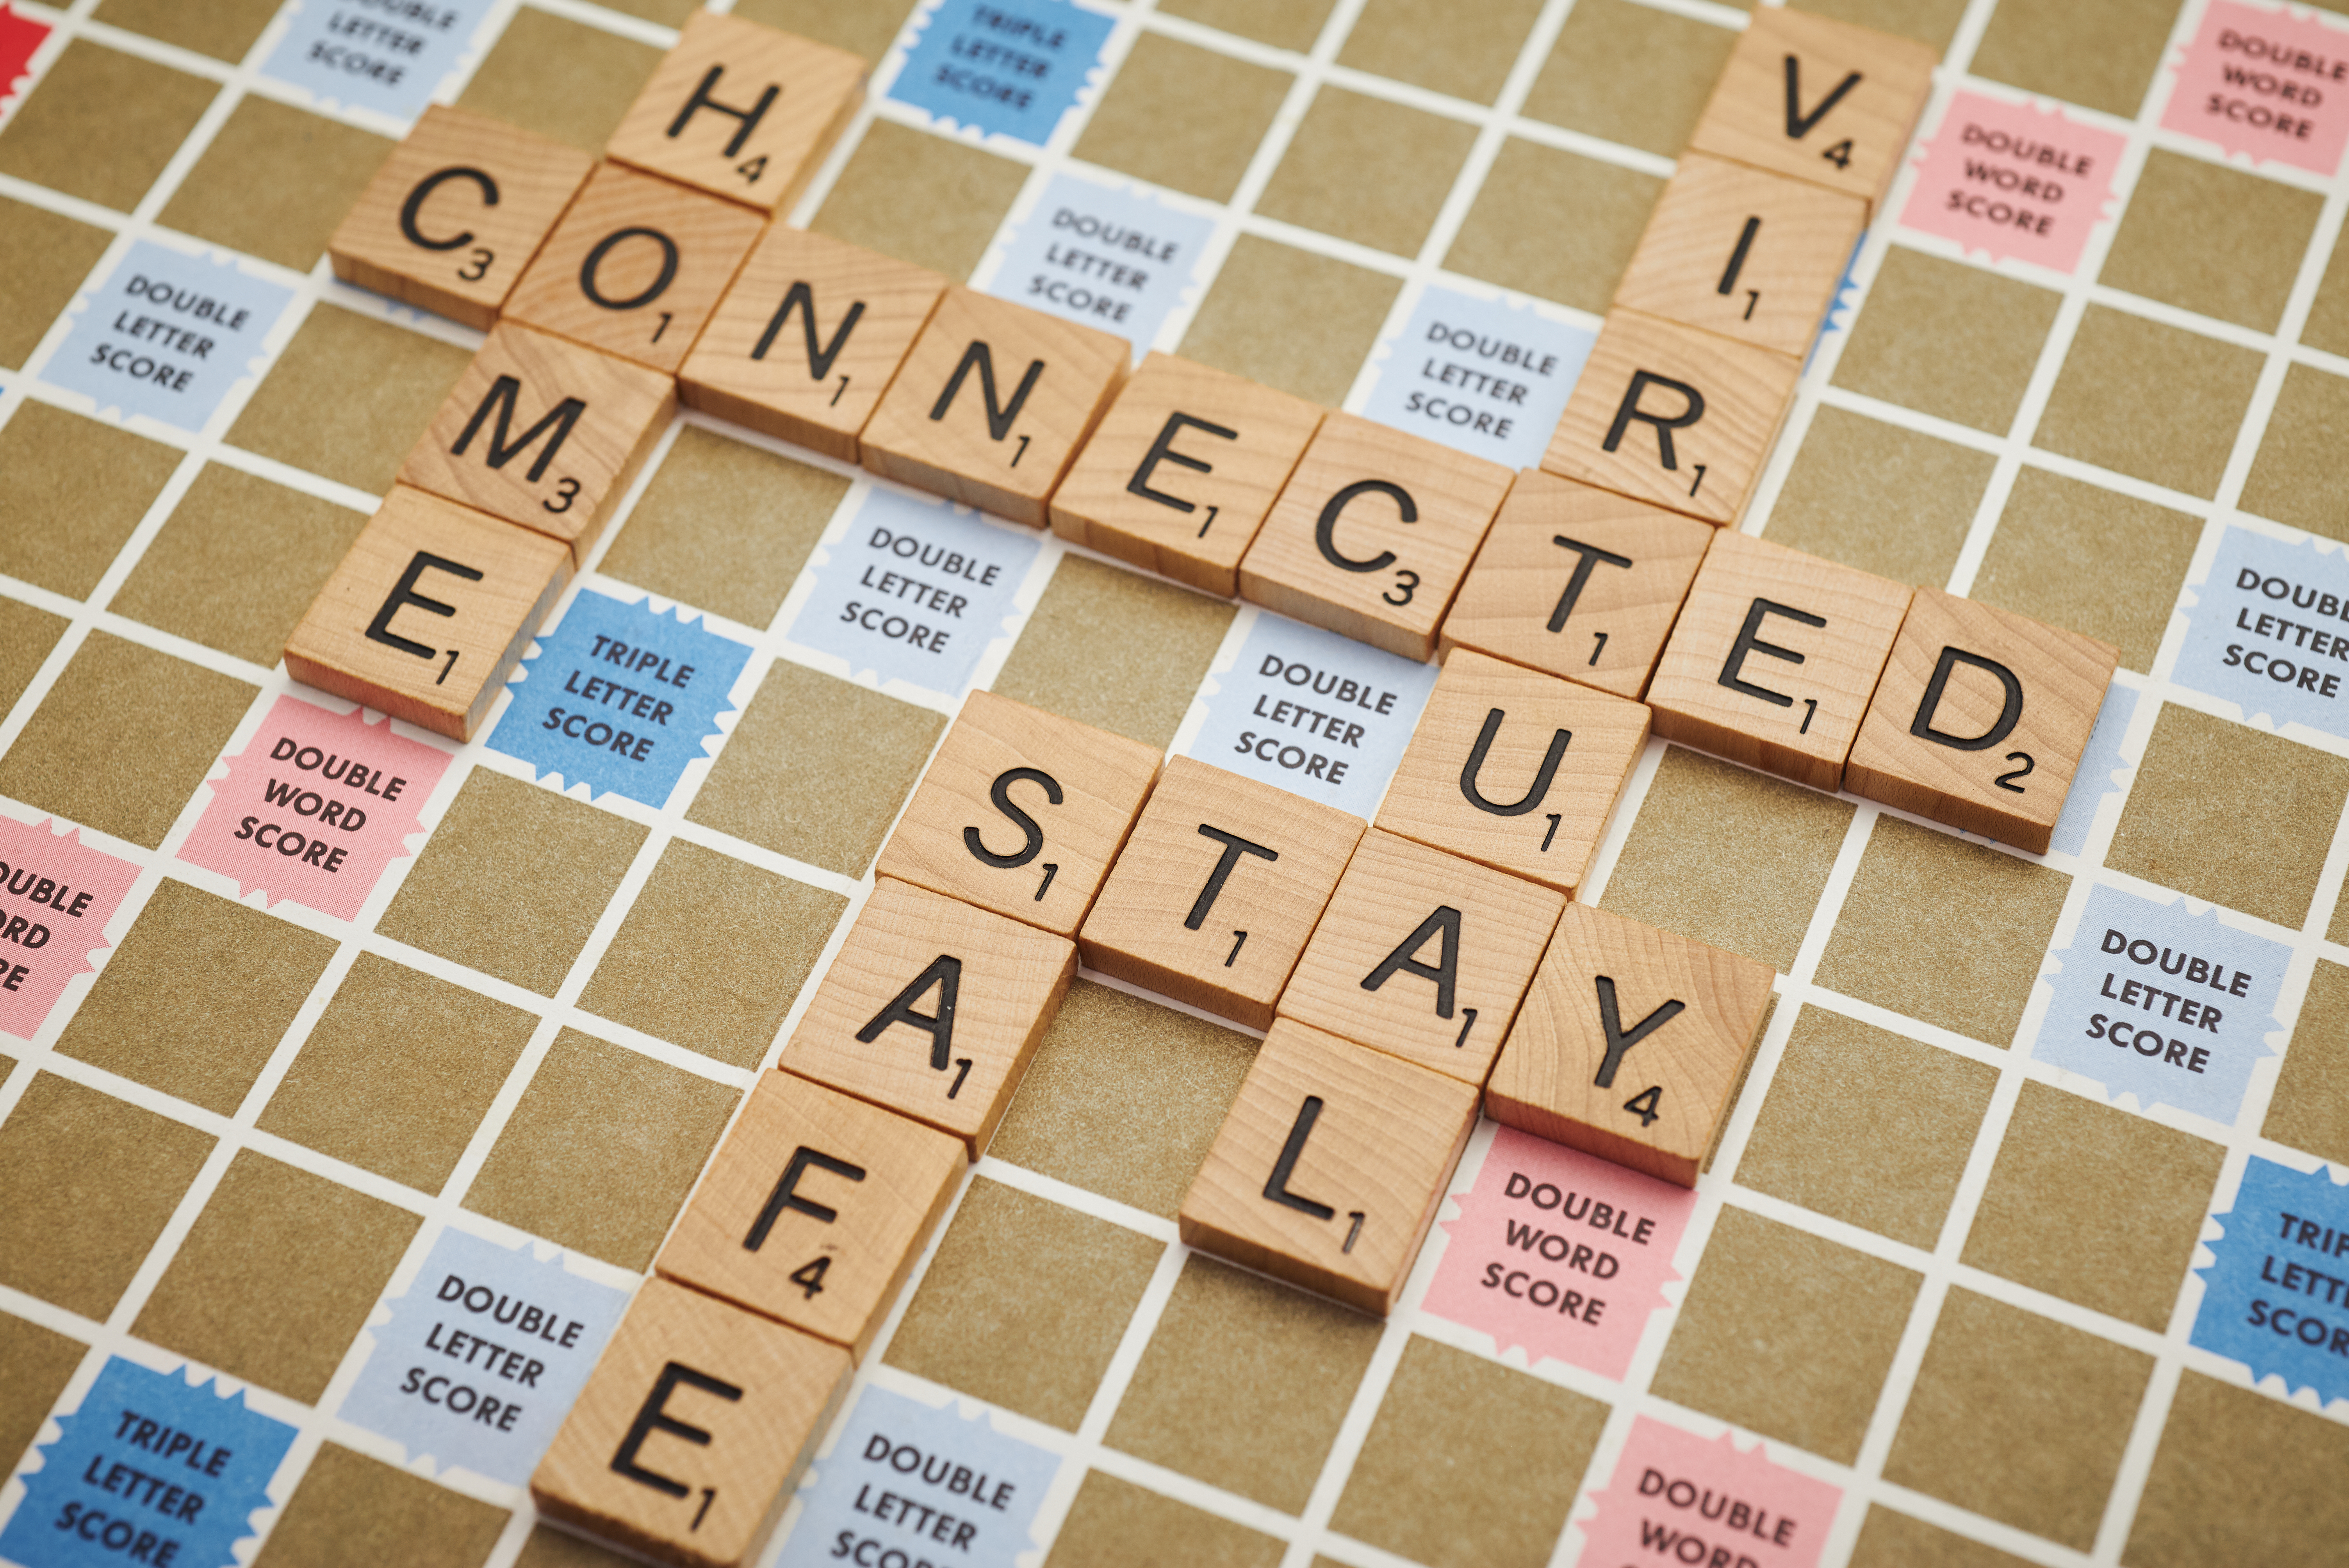
rectangle, square, parallel, Material property, number, puzzle, educational toy, games